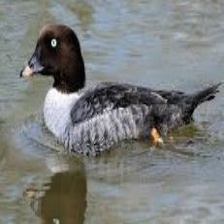
Species: BARROWS GOLDENEYE
Scientific name: BUCEPHALA ISLANDICA
ImageNet parent category: drake